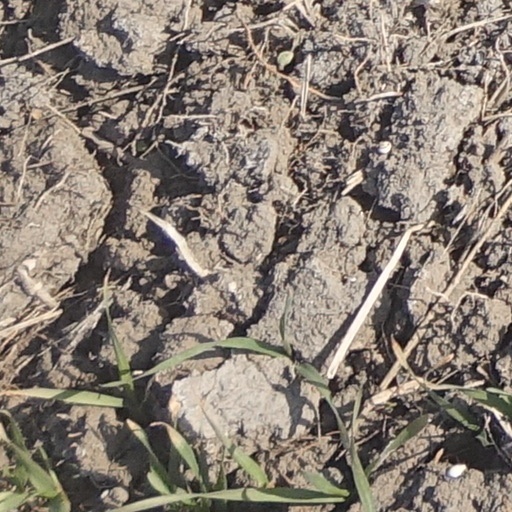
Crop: wheat